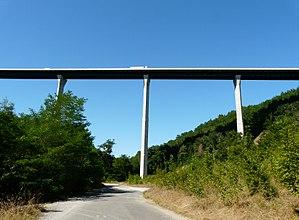
Le viaduc de l'Elle, Villac, Dordogne, France.
Villac est une commune française située dans le département de la Dordogne, en région Nouvelle-Aquitaine.